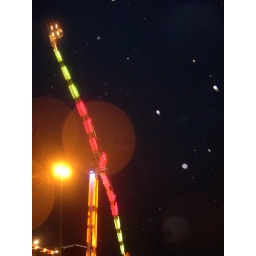
fluorescent monument in the sky